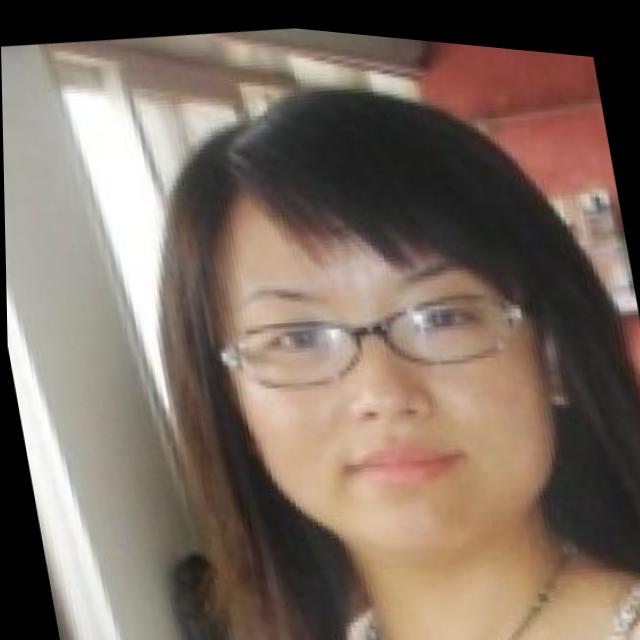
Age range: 21-44